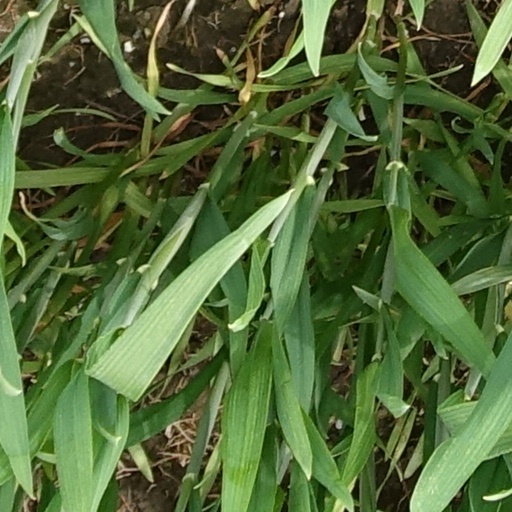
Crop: wheat